Cardiocondyla

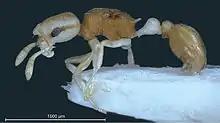
"Cardiocondyla pirata" paratype

Cardiocondyla is an Old World genus of ants in the subfamily Myrmicinae.